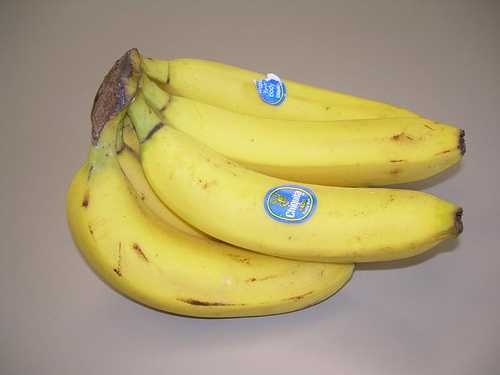
Label: Banana